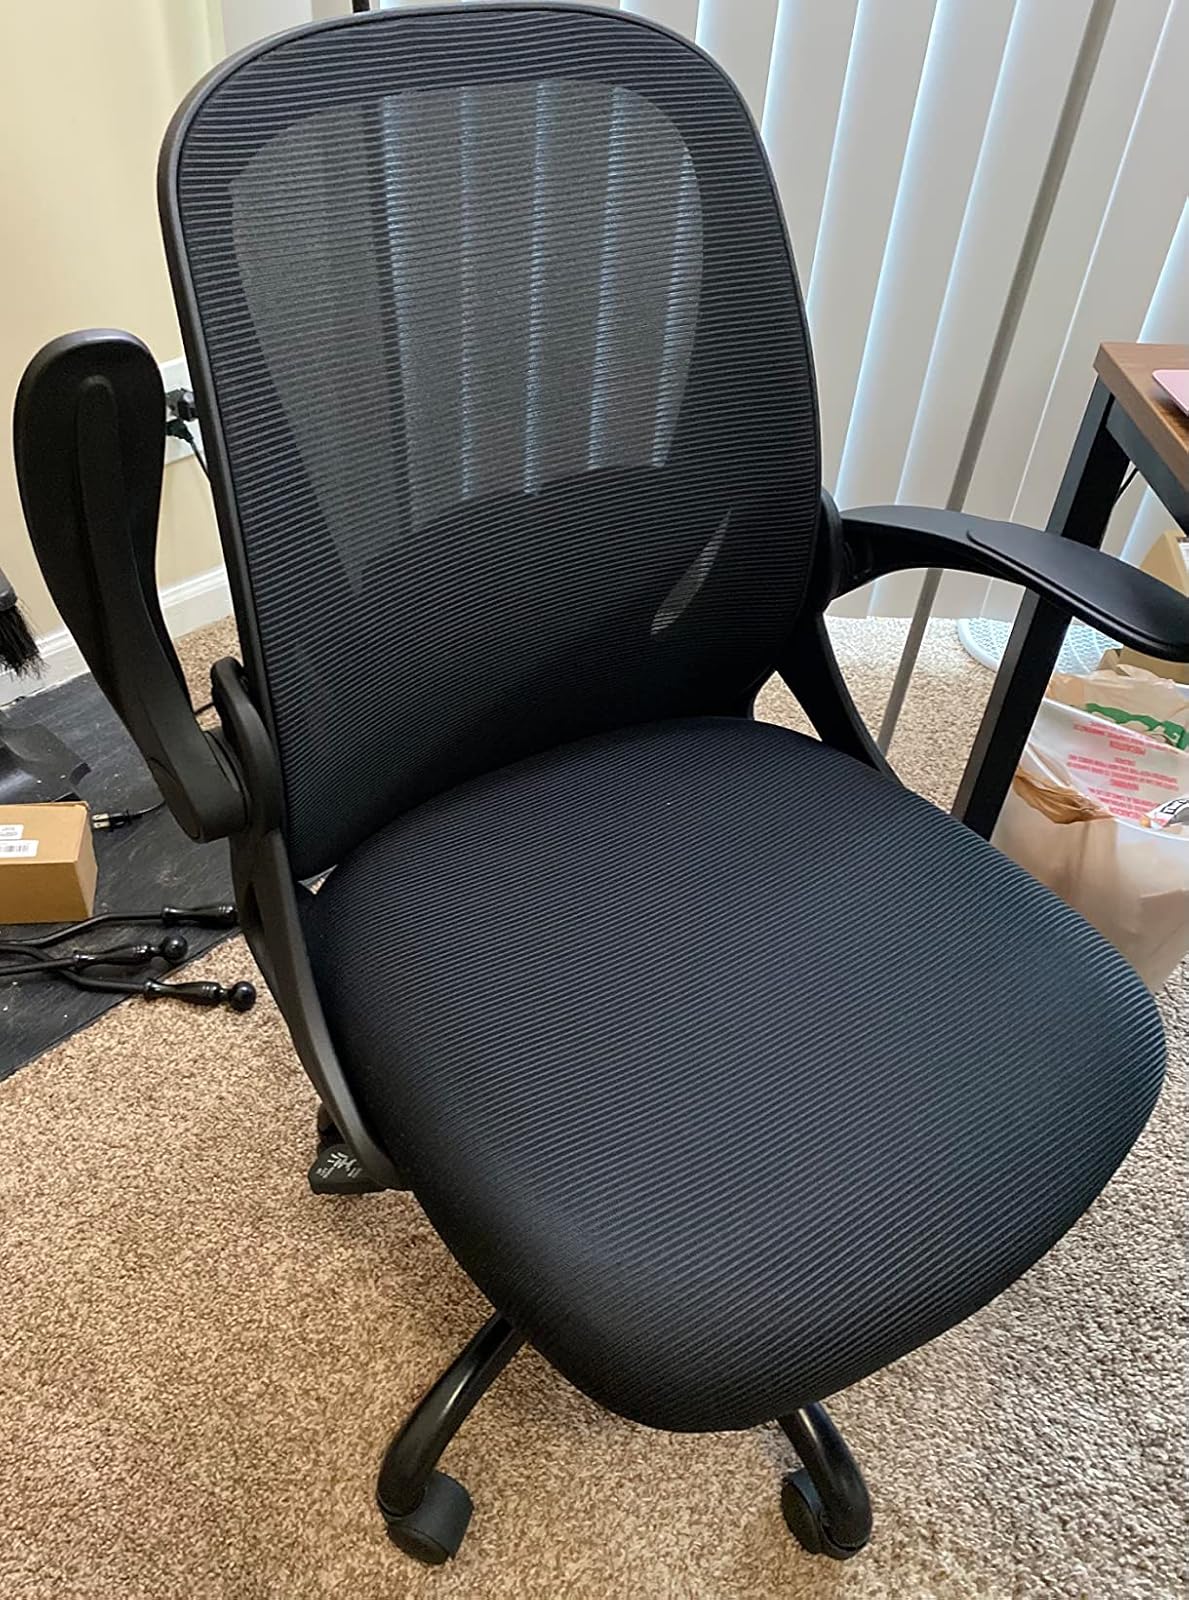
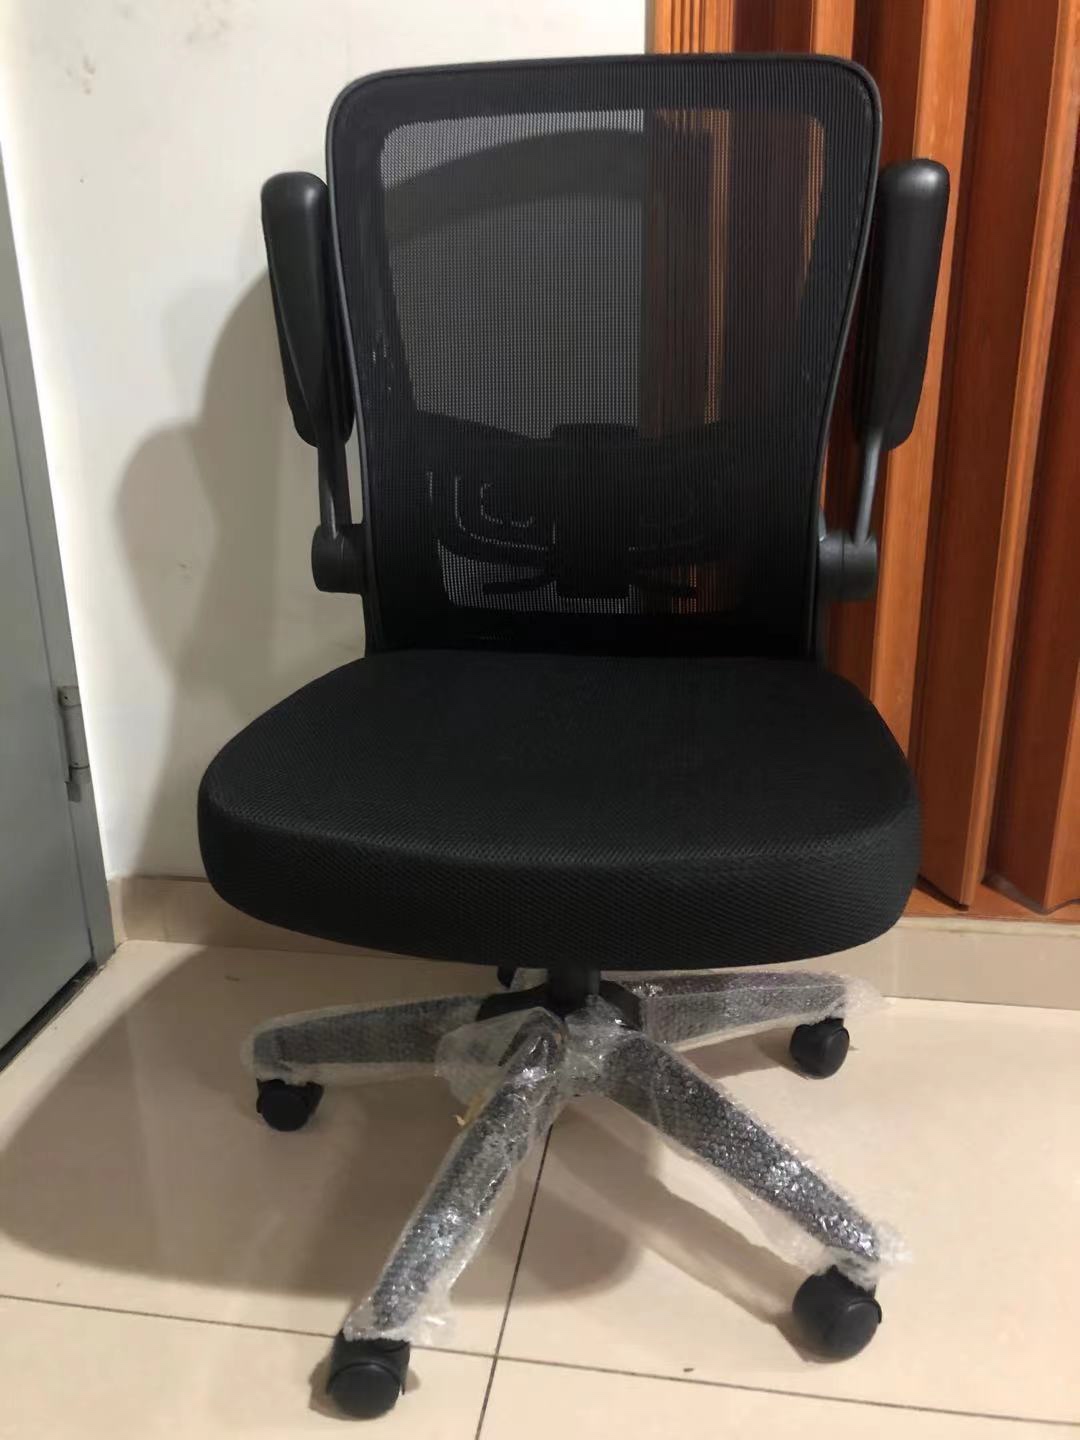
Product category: items_chair
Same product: no